Ukrainian nationalism

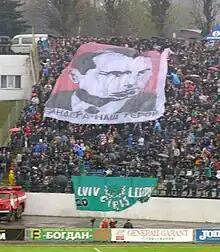
FC Lviv soccer fans at a game against FC Shakhtar Donetsk. The banner reads "Bandera – our hero".

In the first decade of the 21st century, voters from Western Ukraine and Central Ukraine tended to vote for pro-Western and pro-European general liberal national democrats, while pro-Russian parties got the vote in Eastern Ukraine and Southern Ukraine. From the 1998 Ukrainian parliamentary election until the 2012 Ukrainian parliamentary election, no nationalist party obtained seats in the Verkhovna Rada (Ukraine's parliament). In these elections, nationalist right-wing parties obtained less than 1% of the votes; in the 1998 parliamentary election, they obtained 3.26%.